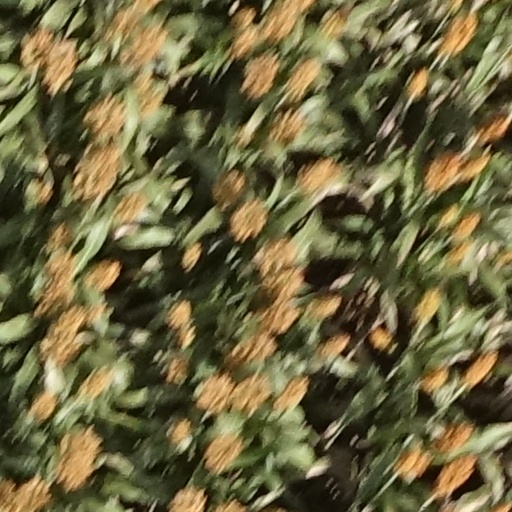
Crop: sorghum